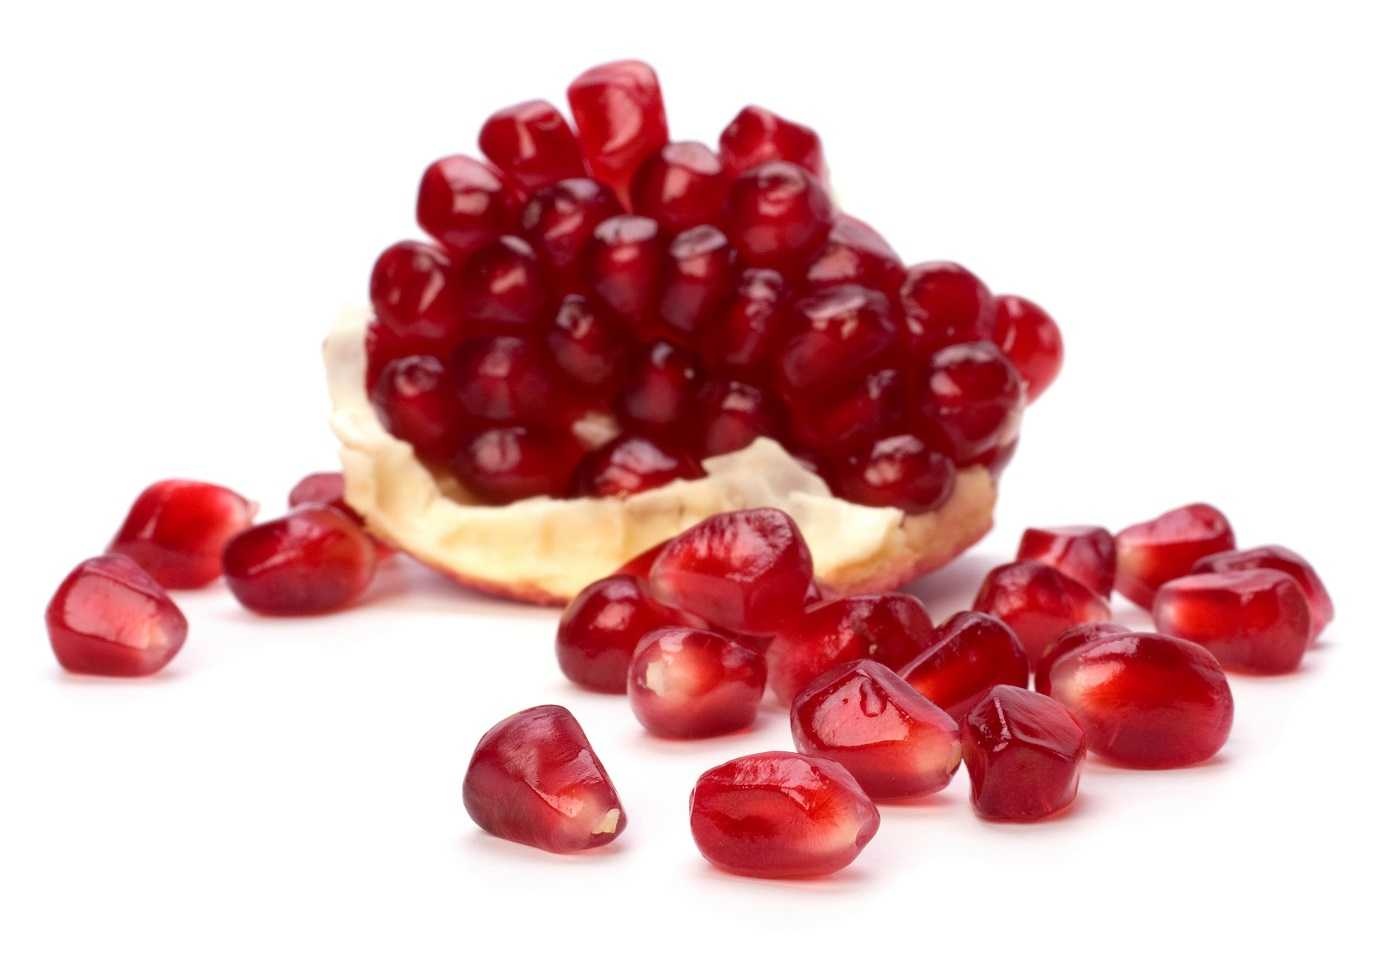
Label: Pomegranate